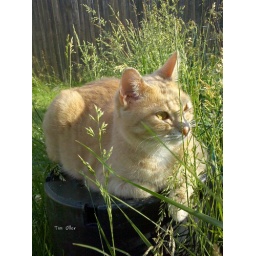
cat in the grass